Sumbawa

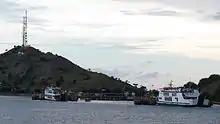
Harbour of Poto Tano

Many of the island residents are at risk of starvation when crops fail due to lack of rainfall. The majority of the population works in agriculture. Tourism is just beginning, with a few surf spots renowned for being world-class, Jelenga and Supersuck Beaches near the mine, as well as Hu'u and Lakey Beach in the Gulf of Cempi.